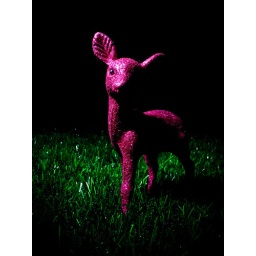
pink glitter deer in headlights on fake grass